Robert Polito

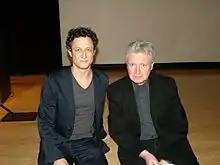
Novelist John Reed and Polito at the National Book Critics Circle awards in 2012

Polito is the author of two books of poetry, "Doubles" (1995), and "Hollywood & God" (2009). Barnes and Noble identified "Hollywood & God" as one of the top five poetry books of the year, remarking that "this collection is shattered, mythic, and dazzling." His poetry blends narrative and lyric impulses, drawing on both American pop culture and literary tradition. In an interview with "The" "Literary Review", Polito said that "Hollywood & God" 'Tracks a continuum between what might be regarded as transcendence and what we call celebrity culture ... I was interested in telling other people's stories in what looks like my voice and my stories in what looks like other people's voices. I think the shifts of identity in "Hollywood & God"—the moments where suddenly the narrative voice of a poem gives way to another character—are one of the root elements of the book. Recurrently, I was aiming for a collective or composite voice, and there's inevitably a lot of collage.'"Savage Art" (1995), Polito's biography of American noir novelist Jim Thompson, received the National Book Critics Circle Award in Biography and an Edgar Award from the Mystery Writers of America.